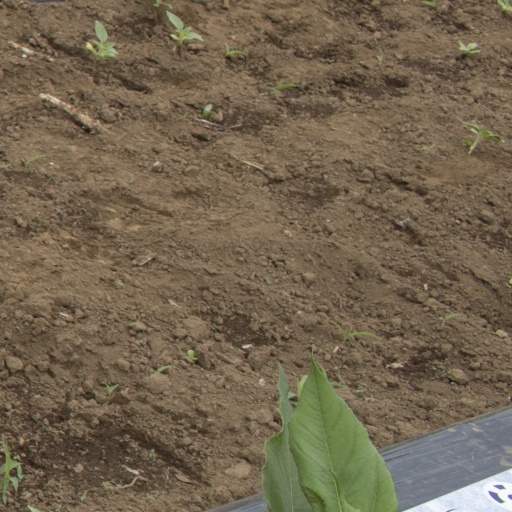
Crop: Jerusalem artichoke